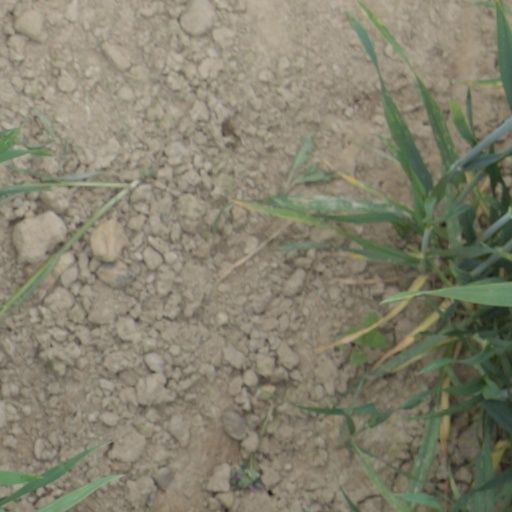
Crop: wheat